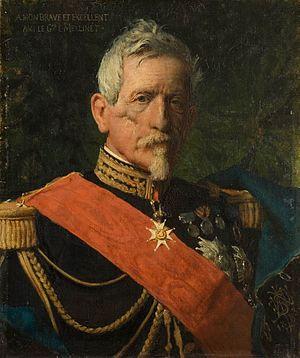
Portrait du Général Mellinet Delaunay exécuta deux portraits du Général Emile Mellinet (1798-1894), dont l’un est conservé au Musée Dobrée. Mellinet fit une carrière exemplaire, menant des actions d’éclat à la guerre d’Espagne (1822), en Algérie (1840-1846), en Crimée (1855), et en Italie (1860). Il devint général de brigade en 1850 et général de division en 1855, puis commandant supérieur des grades nationales de la Seine (1863) avant de démissionner en 1869. Il reçut la Grand Croix de la Légion d’Honneur en 1859 et devint Sénateur en 1865. Grand Maître de la Franc-maçonnerie de France (1865-1870), Mellinet fut aussi collectionneur averti. Dans son portrait, Delaunay rend un hommage puissant au caractère hors norme de son modèle, son ami, ne cachant ni la cicatrice reçue à Sébastopol, ni les décorations militaires. L’œuvre fut léguée au musée de Nantes par Mellinet, en 1894. Sa ville natale lui consacra à sa mort une place ornée d’une sculpture de Gustave Leblanc-Barbedienne (1898).
Les dirigeants du Grand Orient de France portent, selon les époques ou durant certaines périodes de vacances, des titres différents comme : « grand maître, grand vénérable, grand conservateur, grand maître adjoint, président du Conseil de l'Ordre ».
Émile Henry Mellinet, né le 1ᵉʳ juin 1798 à Nantes et mort le 20 janvier 1894 dans la même ville, est un militaire français, général à partir de 1850.